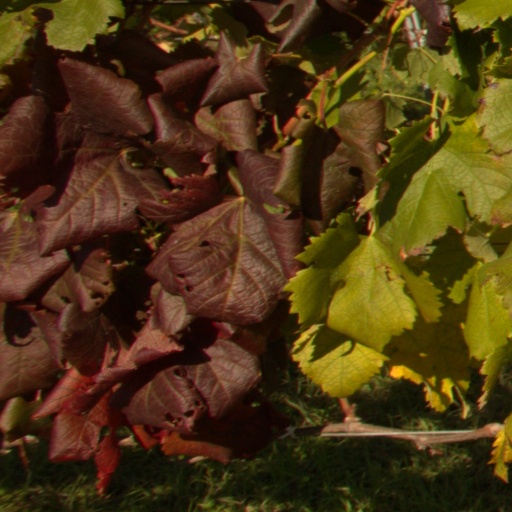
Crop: grape